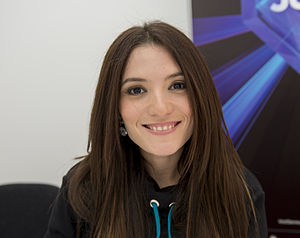
Dilara Kazimova
Dilara Kazimova er en aserbajdsjansk sangerinde. Hun vandt den 2. marts 2014 Böyük Səhnə, den aserbajdsjanske forhåndsudvælgelse til Eurovision Song Contest 2014 i København. Den 16. marts 2014 blev det offentliggjort, at Kazimova skulle synge sangen "Start a Fire", skrevet af Stefan Örn, Johan Kronlund og Alessandra Günthardt. Sangen gik videre fra semifinalen den 6. maj 2014, men blev kun nummer 22 ved finalen fire dage senere,